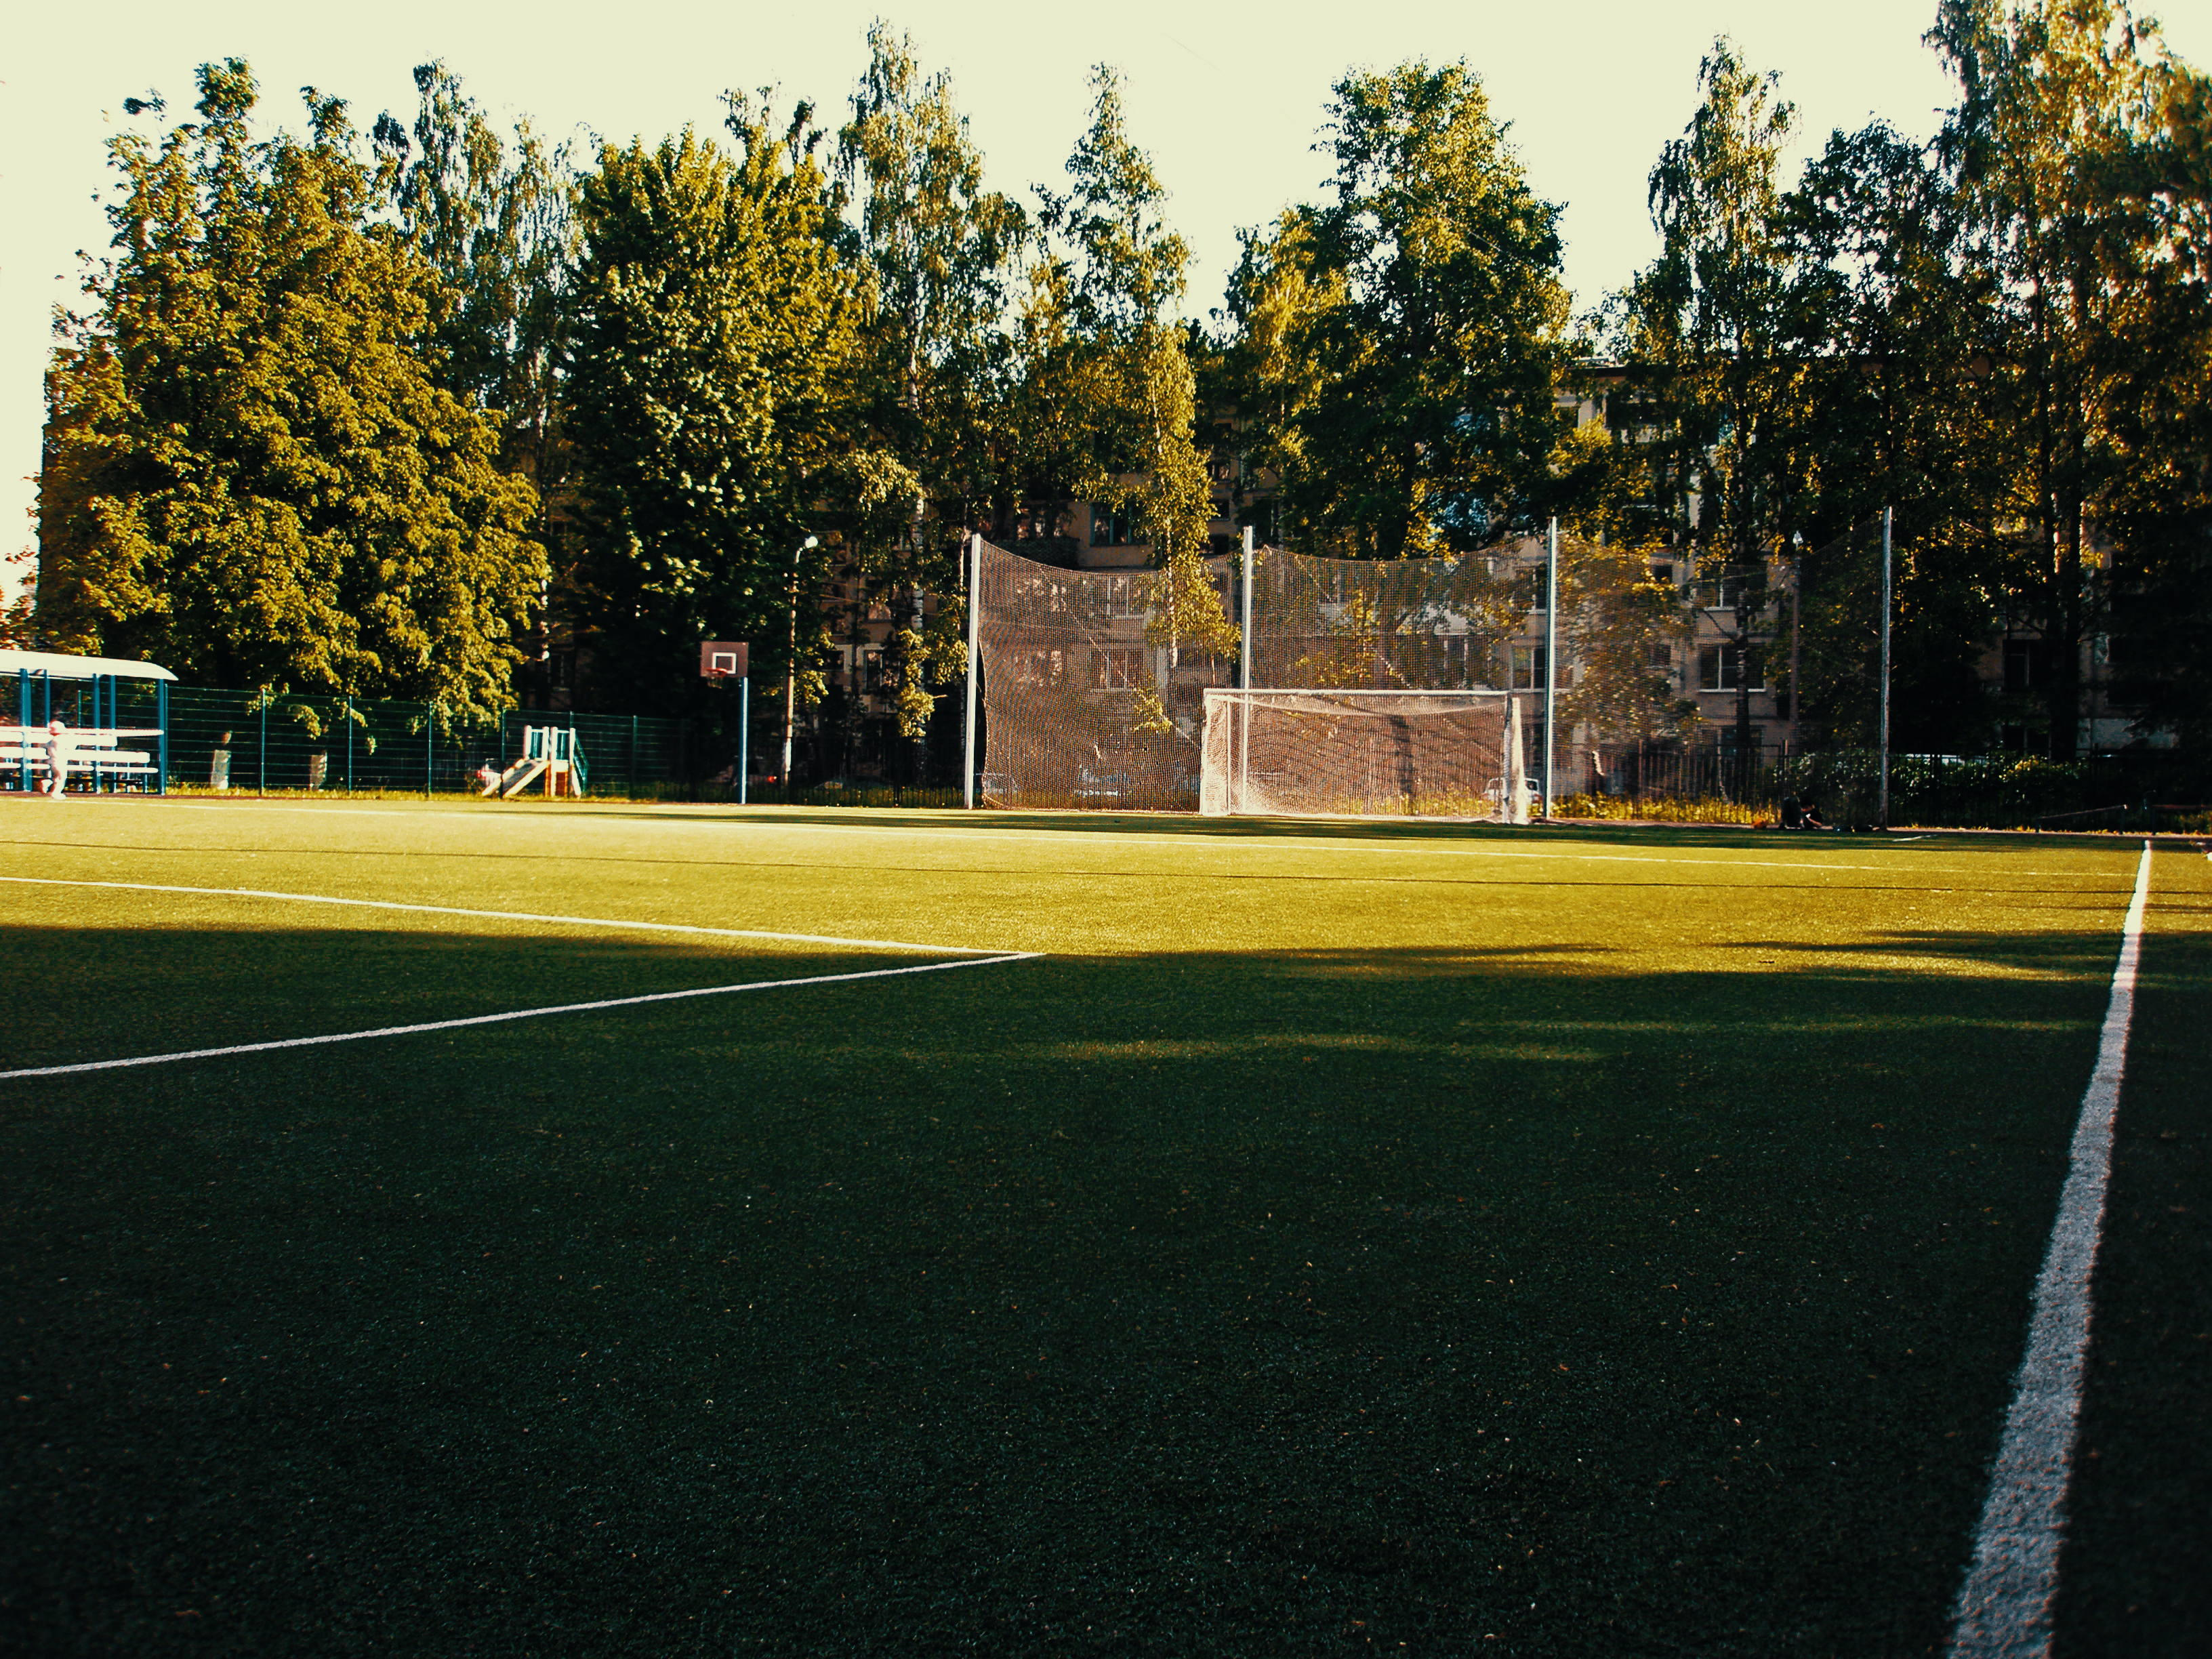
images, plant, sky, tree, land lot, asphalt, grass, woody plant, natural landscape, shade, team sport, Tints and shades, landscape, player, city, recreation, lawn, road surface, leisure, grassland, road, stadium, building, house, field, landscaping, net, shadow, pasture, ball game, artificial turf, competition event, sport venue, goal, garden, estate, sports, suburb, facade, park, autumn, flooring